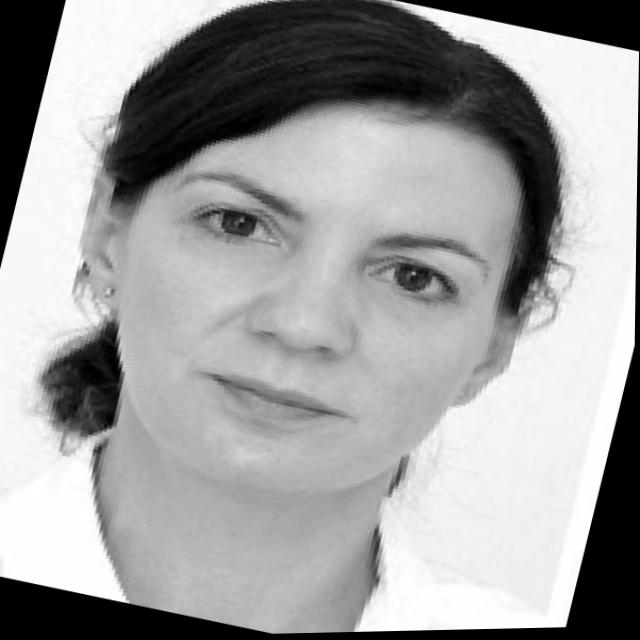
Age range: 21-44